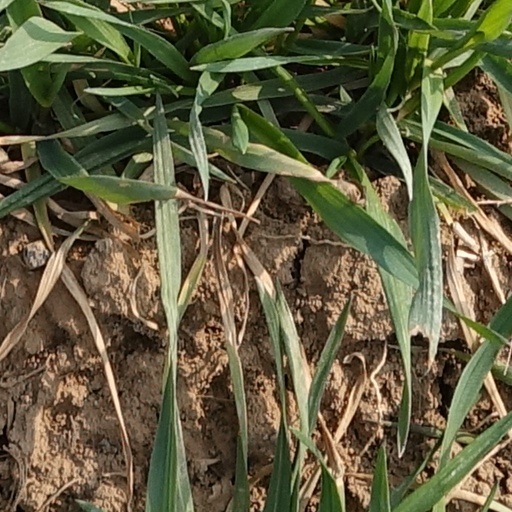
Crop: wheat